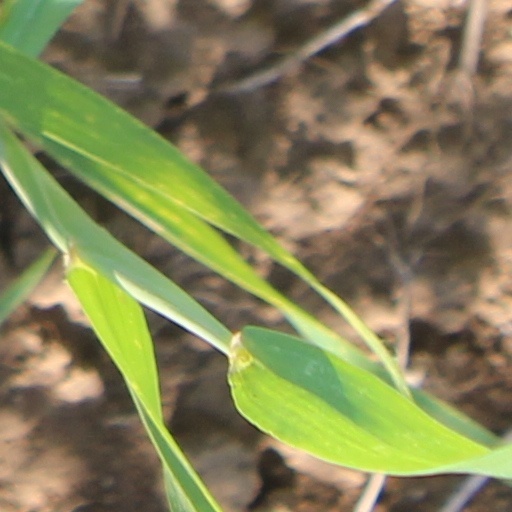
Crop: wheat